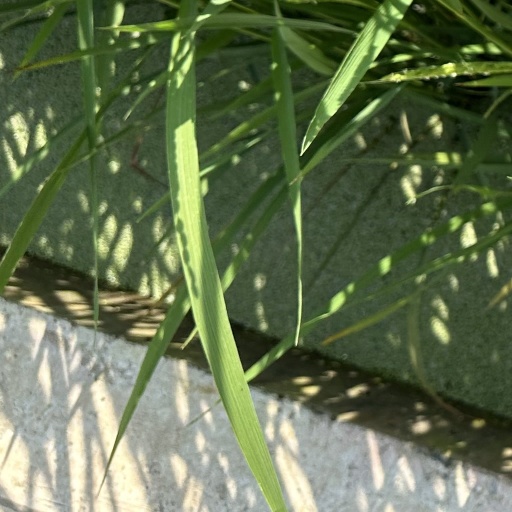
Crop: rice